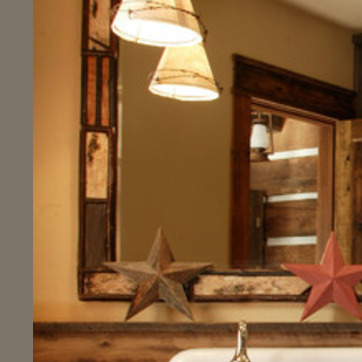
Material: mirror